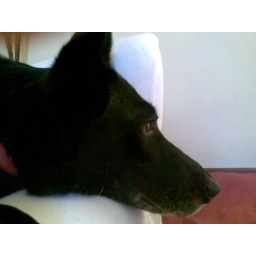
profilo in black and white